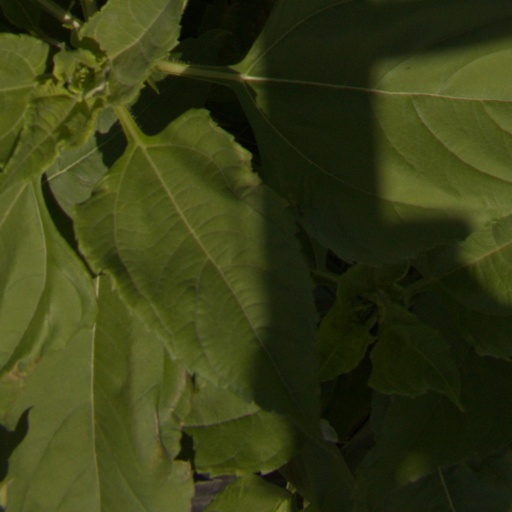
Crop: Jerusalem artichoke